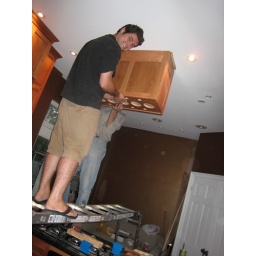
Working on installing the range hood cabinet in the kitchen